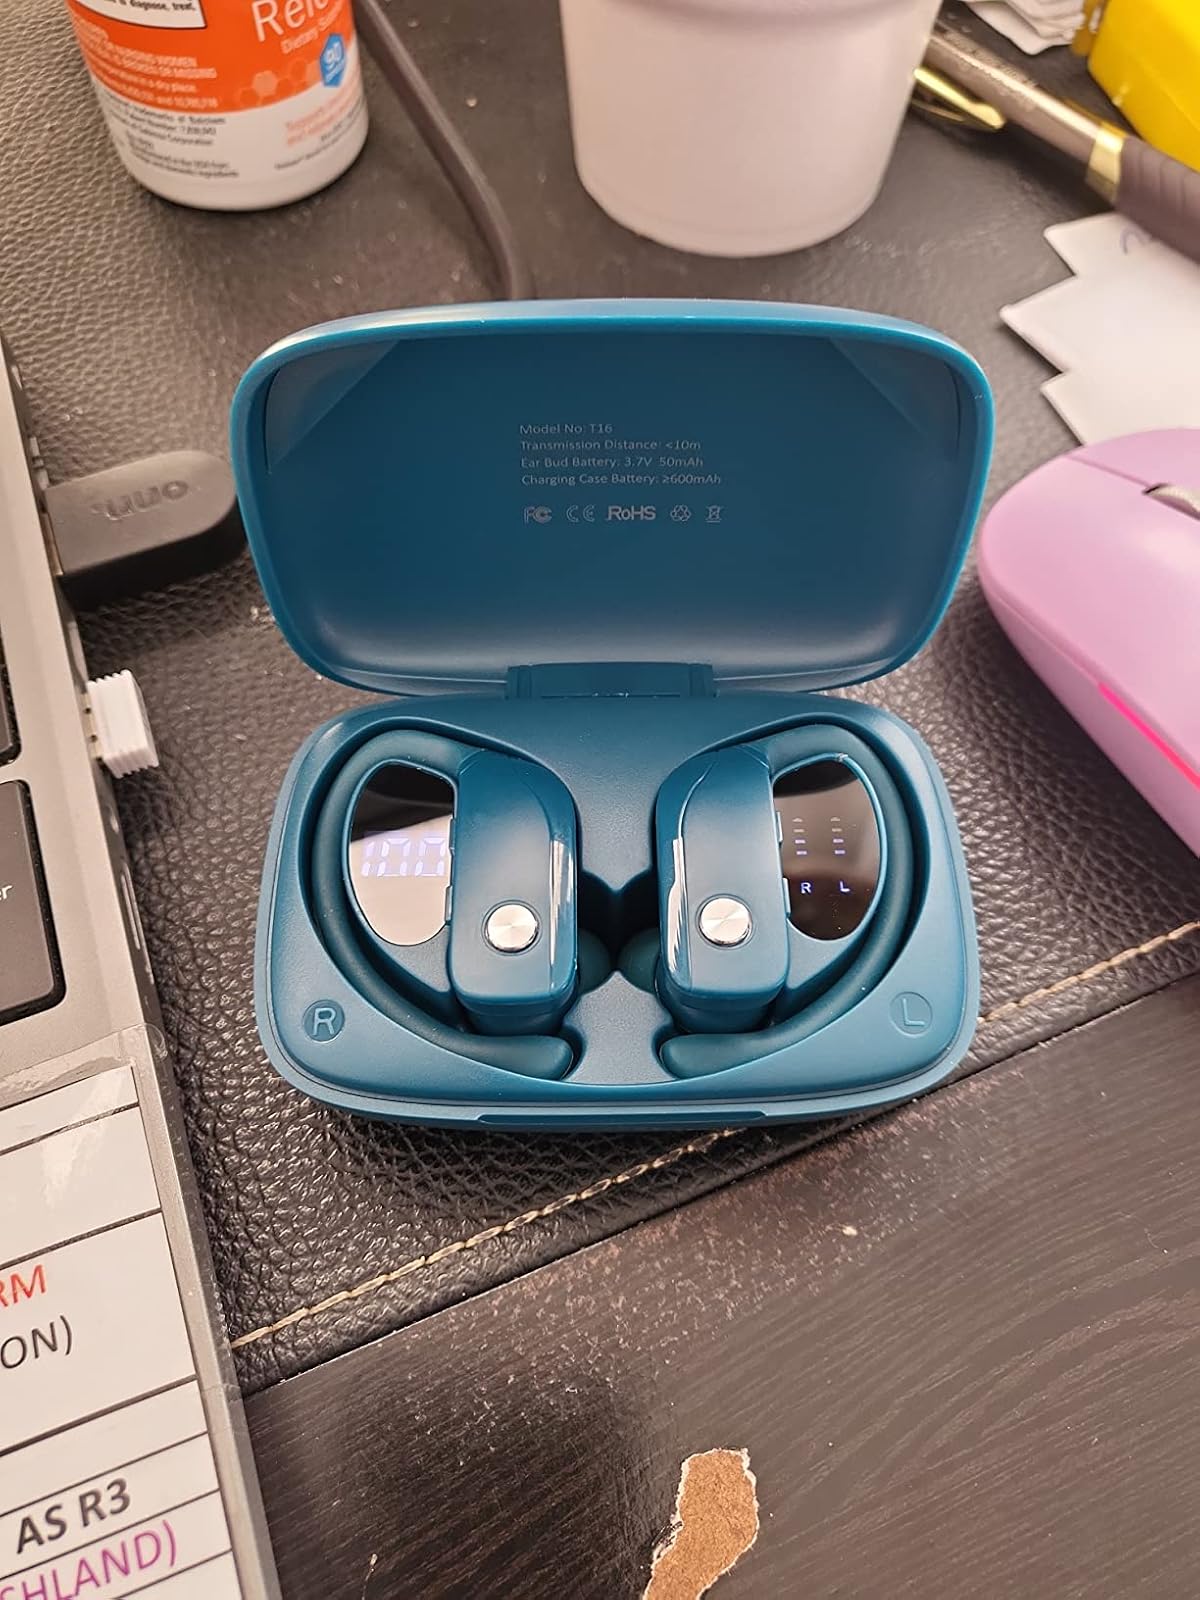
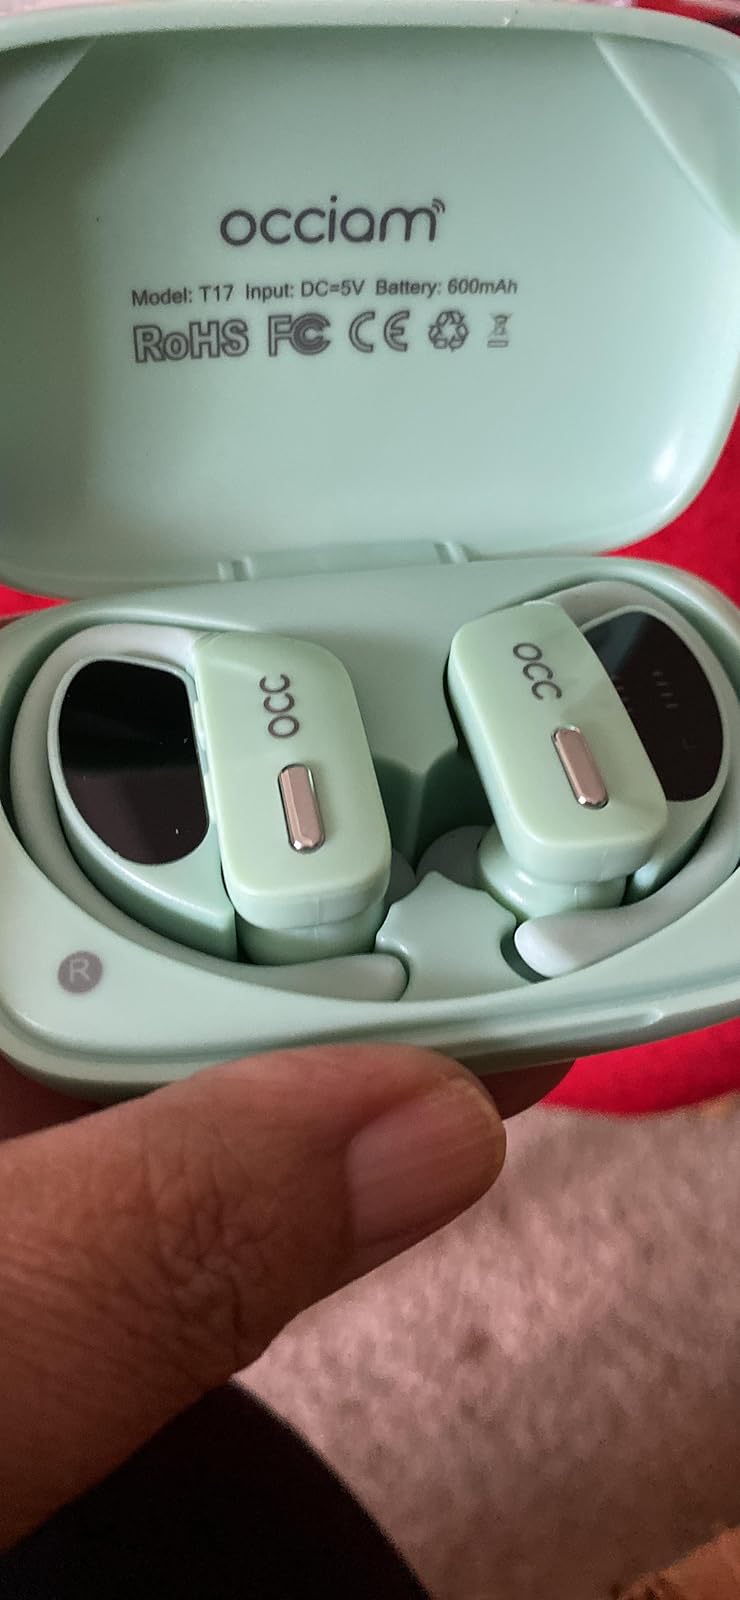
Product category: earbuds
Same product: no